Steel dam

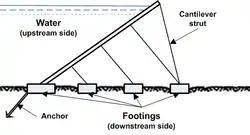
Cross section of a steel dam with cantilever struts

In the cantilever strutted version, shown in the illustration at left, the top strut (or struts, depending on design) can be fashioned into a cantilever truss. By all going to the same footing, the upper part of the deck girders are thus in tension and the moment of the cantilever section is offset by the moment of the water impinging on that section.